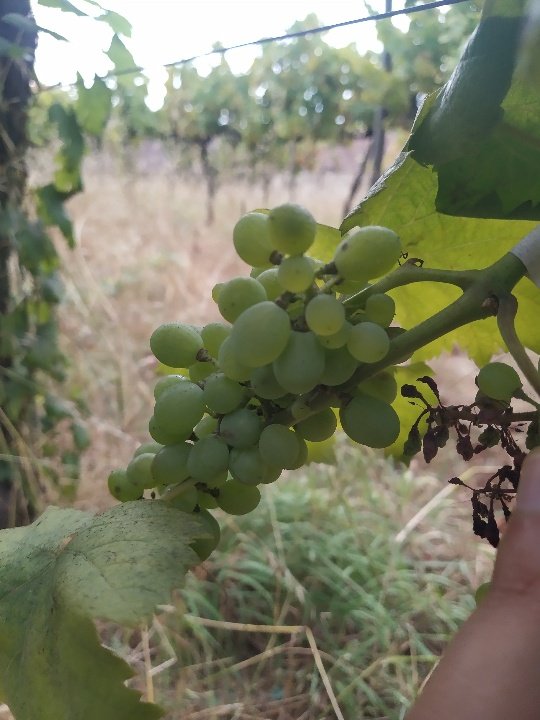
Berries visible: 43
Grape clusters: 2